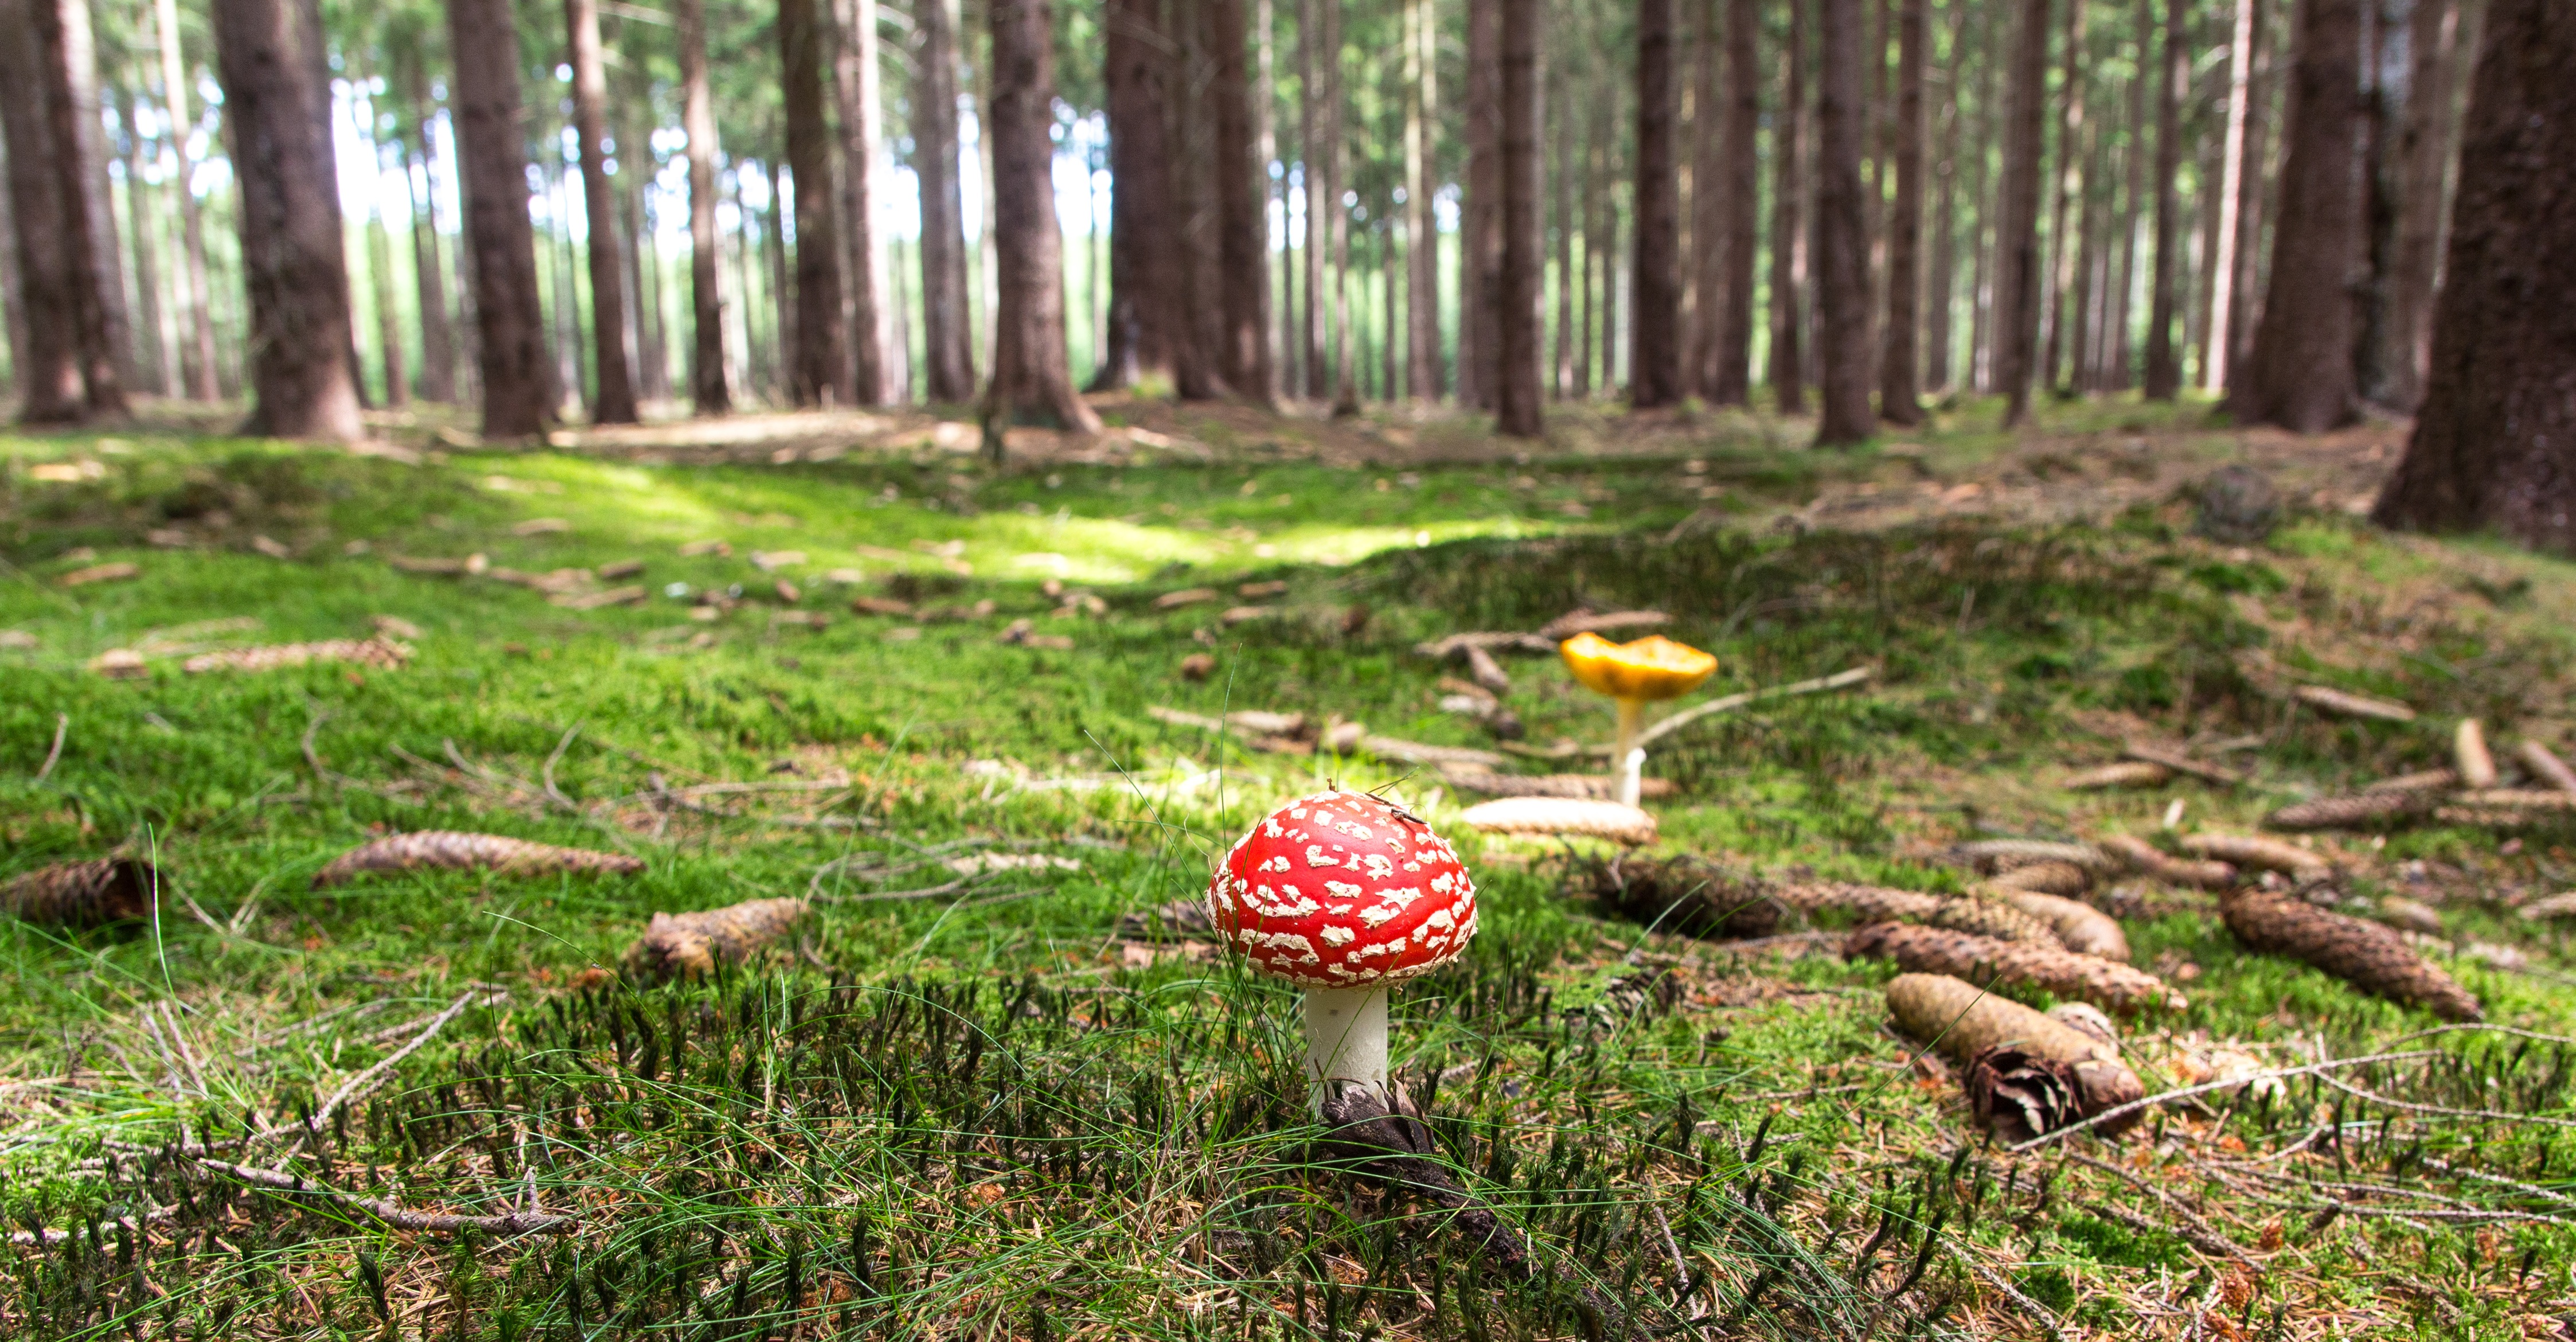
tree, nature, forest, grass, lawn, meadow, leaf, flower, autumn, backyard, soil, botany, mushroom, toadstool, garden, flora, trees, woodland, habitat, ecosystem, biome, natural environment